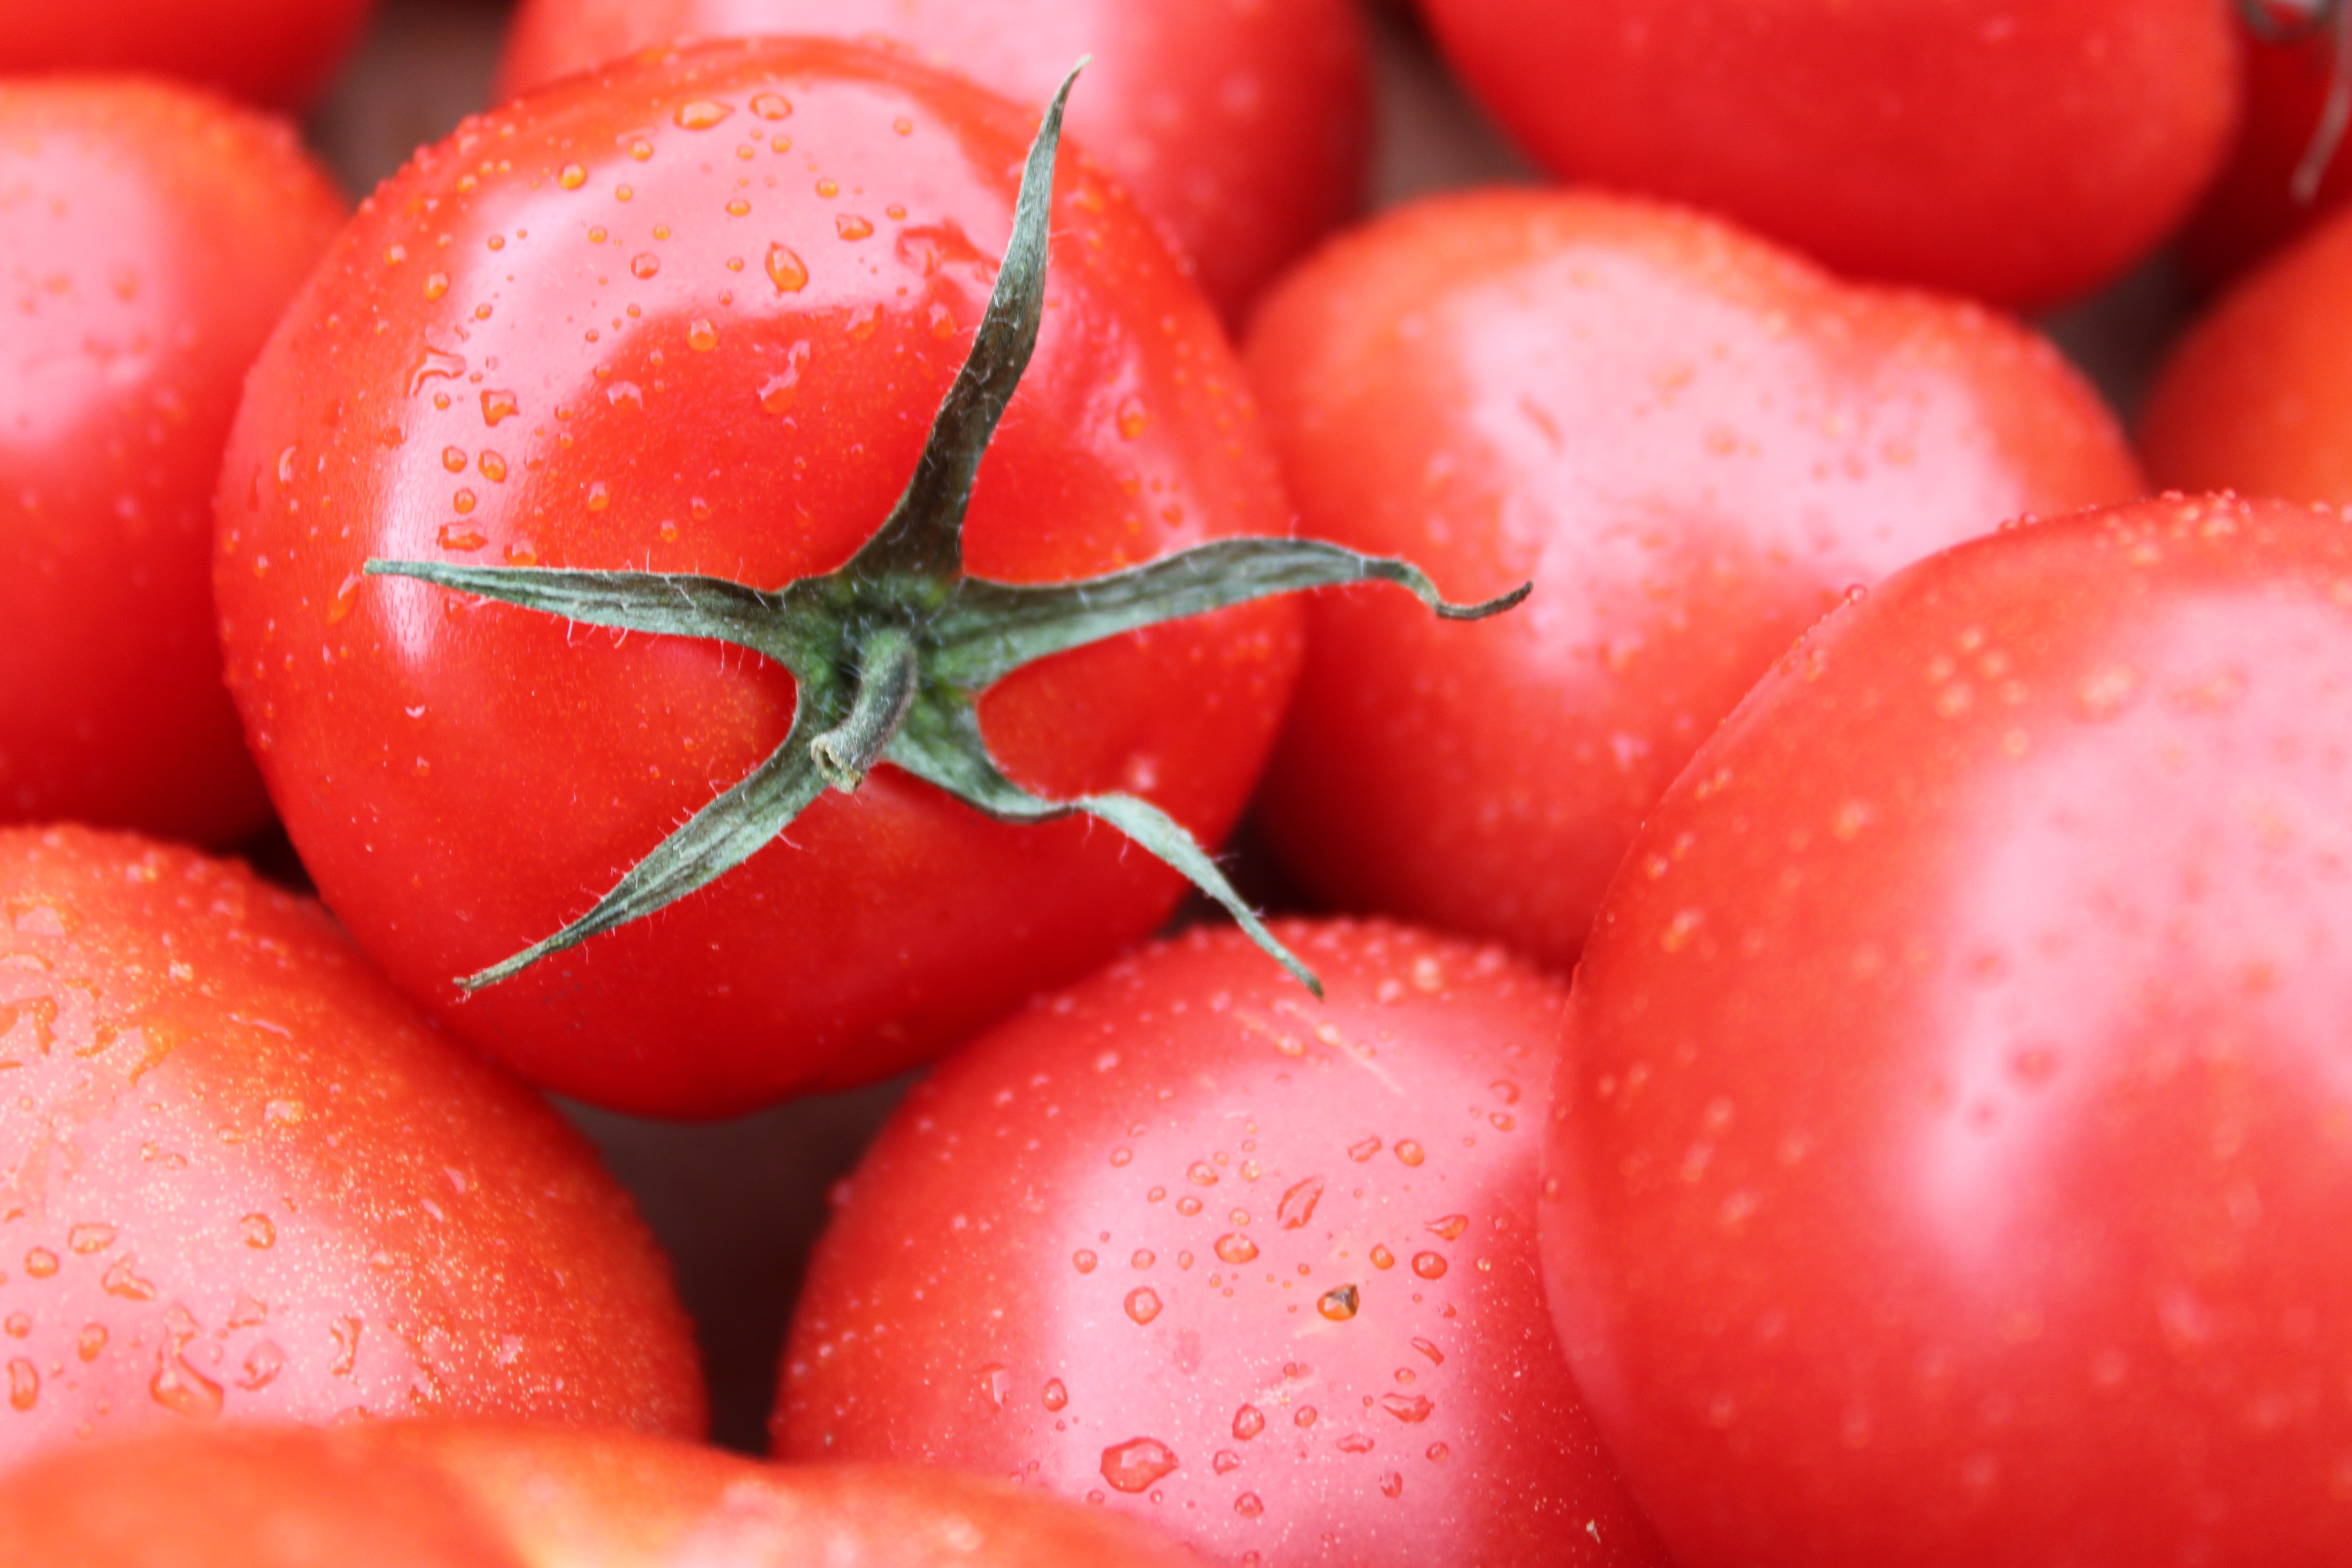
water, plant, fruit, wet, food, red, produce, vegetable, market, healthy, eat, drip, cook, tomato, stalk, radish, vegetarian, frisch, flowering plant, trusses, land plant, potato and tomato genus